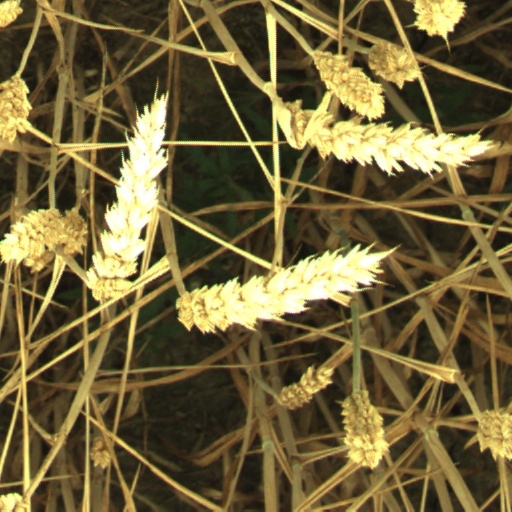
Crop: wheat